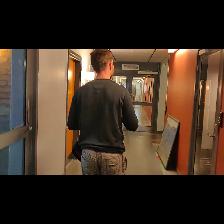
Label: Human